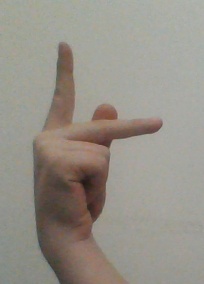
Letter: dha